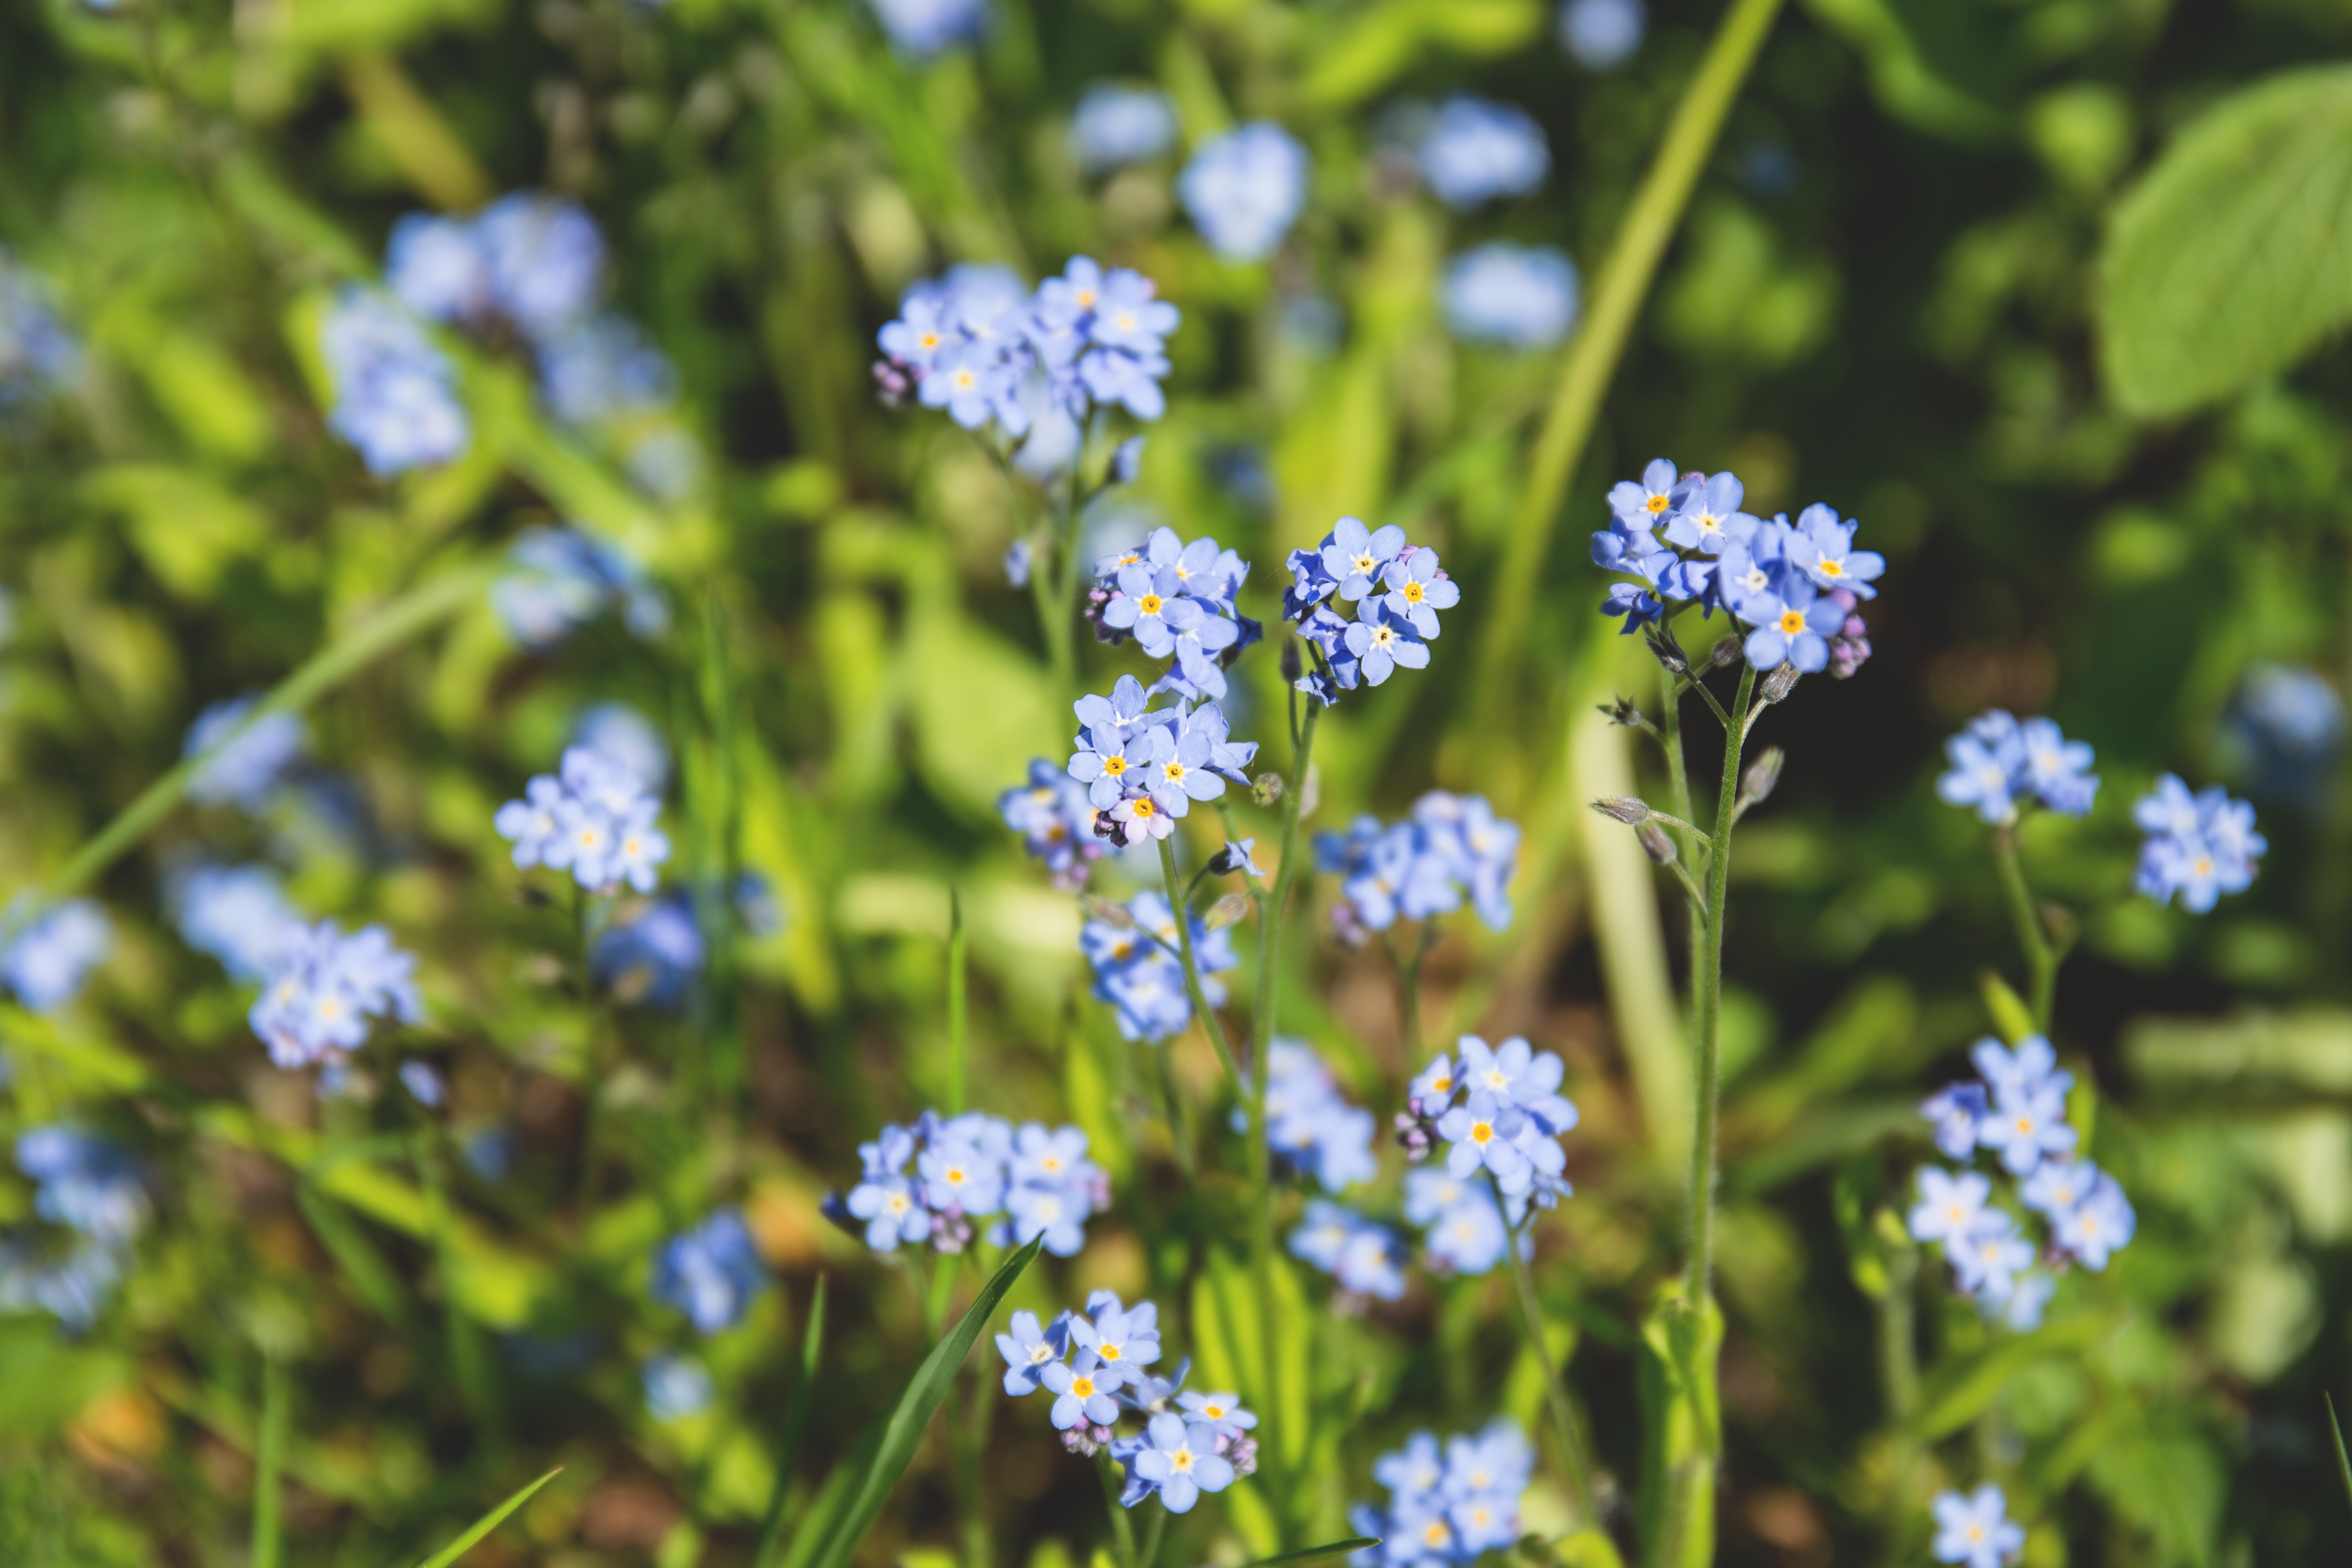
nature, blossom, plant, meadow, flower, herb, produce, botany, flora, wildflower, forget me not, macro photography, flowering plant, borage family, land plant, english lavender